Orange (band)

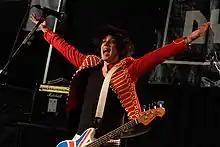
Lead singer Joe Dexter at The Building 2012, Eindhoven, the Netherlands

Orange is an American-British pop punk/punk band from Los Angeles, California, formed in 2002.